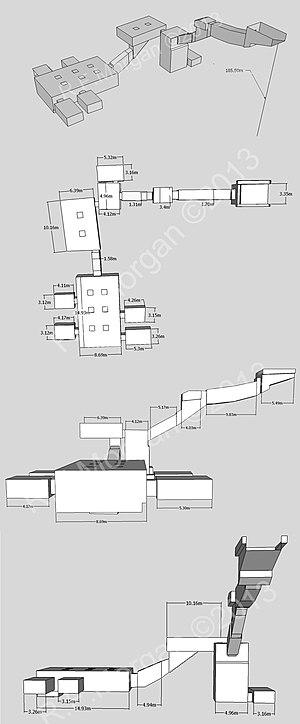
Le terme pharaon sert à désigner les rois et reines de l'Égypte antique. Les noms de 345 pharaons nous sont parvenus grâce à de multiples attestations dont des listes royales compilées par les scribes égyptiens. Ces souverains se sont succédé sur une période de plus de trois millénaires entre -3150 et -30. Depuis les Ægyptiaca de Manéthon, historien et grand-prêtre d'Héliopolis au -IIIᵉ siècle, cette longue période est divisée en trente dynasties depuis l'unification du royaume par le mythique Narmer-Ménès et jusqu'à la disparition de Nectanébo II en -343, le dernier pharaon d'une Égypte indépendante. Après lui se succèdent deux dynasties étrangères, la XXXIᵉ dynastie des empereurs perses achéménides et la dynastie des Ptolémées d'origine macédonienne. L'archéologie a aussi permis de distinguer une dynastie archaïque, antérieure à la première, la dynastie égyptienne zéro.